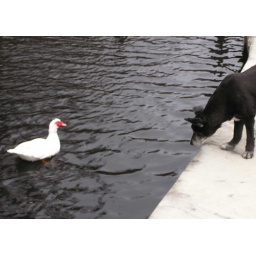
Sleepy our dog and Pat AFLAC, the duck in our canal.